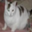
Label: cat